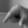
ASL letter: Q